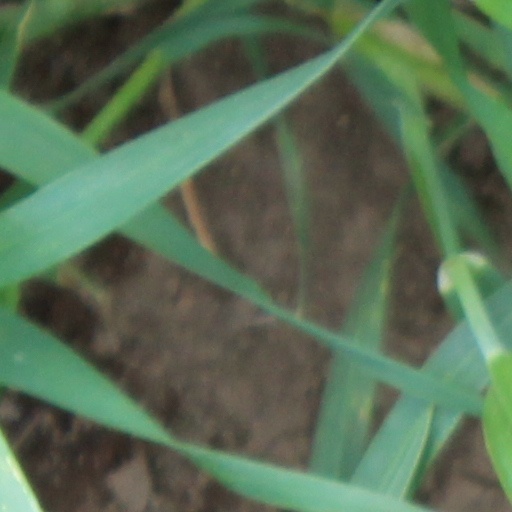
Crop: wheat